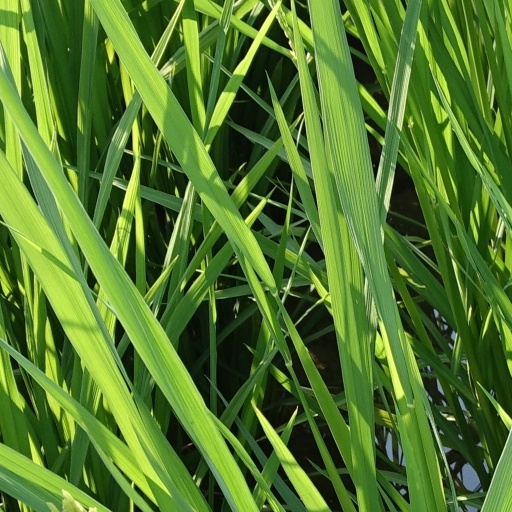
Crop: rice